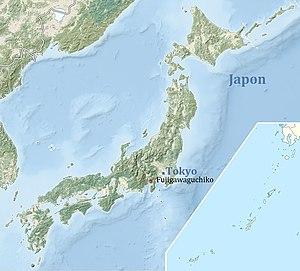
Emplacement de la ville de Fujigawaguchiko, district de Minamitsuru, Préfecture de Yamanashi, sur la carte du Japon
Le musée d'Art Kawaguchiko est un musée artistique japonais, situé sur les rives du lac Kawaguchi, dans le village de Fujikawaguchiko, dans la région des Cinq lacs du Mont Fuji, dans la préfecture japonaise de Yamanashi.